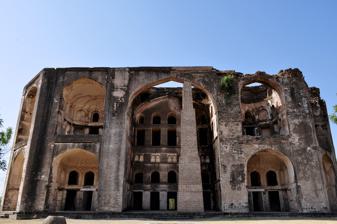
Building: Farah Bagh
Country: India
Year built: 1583
Year 1583, Palace build by Nizam Shahi rulers in Ahmednagar. 19°04′06″N 74°45′07″E / 19.068279°N 74.752016°E / 19.068279; 74.752016 Farah Bagh Location Ahmednagar, Maharashtra Built 1583 Architectural style(s) Indo-Islamic architecture Location of Farah Bagh in Maharashtra Farah Bagh (also called as Faria Bagh ) is situated in Ahmednagar , Maharashtra . It is a palace build by Nizam Shahi rulers in Ahmednagar. History Farah Bagh was the centrepiece of a huge palatial complex completed in 1583. It was the special possession of the royal household and Murtaza Nizam Shah often retired here to play chess with a Delhi singer whom he called Fateh Shah and also built for him a separate mahal called Lakad Mahal in the garden. Architecture Farah Bagh Alternative view of Farah Bagh The central eight-sided palace is now in ruins and except an embankment no signs of the pond remains. Between this garden and the city are seventy domes and forty mosques said to have contained the tombs of many of the royal favorites. References